SOCAR

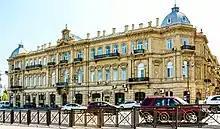
SOCAR's previous Head Office on Azneft Square in downtown Baku, named after historical "Azneft" ("AzOil") trust

The first fuel station of the company under the brand name "SOCAR" was opened in neighboring Georgia in 2008, before any in its home country. The fuel stations in Georgia are operated by the subsidiary of the company SOCAR Georgia Petroleum. As of 2014, there were currently more than 110 filling stations in Georgia, making it the largest retail fuel station network of SOCAR. In Azerbaijan, the company operates a few (less than any other country where it operates) filling stations under the brand name "SOCAR" since 2010. It is the third-largest network of retail stations in Azerbaijan after Azpetrol and Lukoil. In 2011, the first retail station of SOCAR was opened in Ukraine. In October 2014, the number of the SOCAR stations in Ukraine reached 40.